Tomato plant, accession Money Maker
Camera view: bottom (45 deg); turntable rotation: 300 degrees
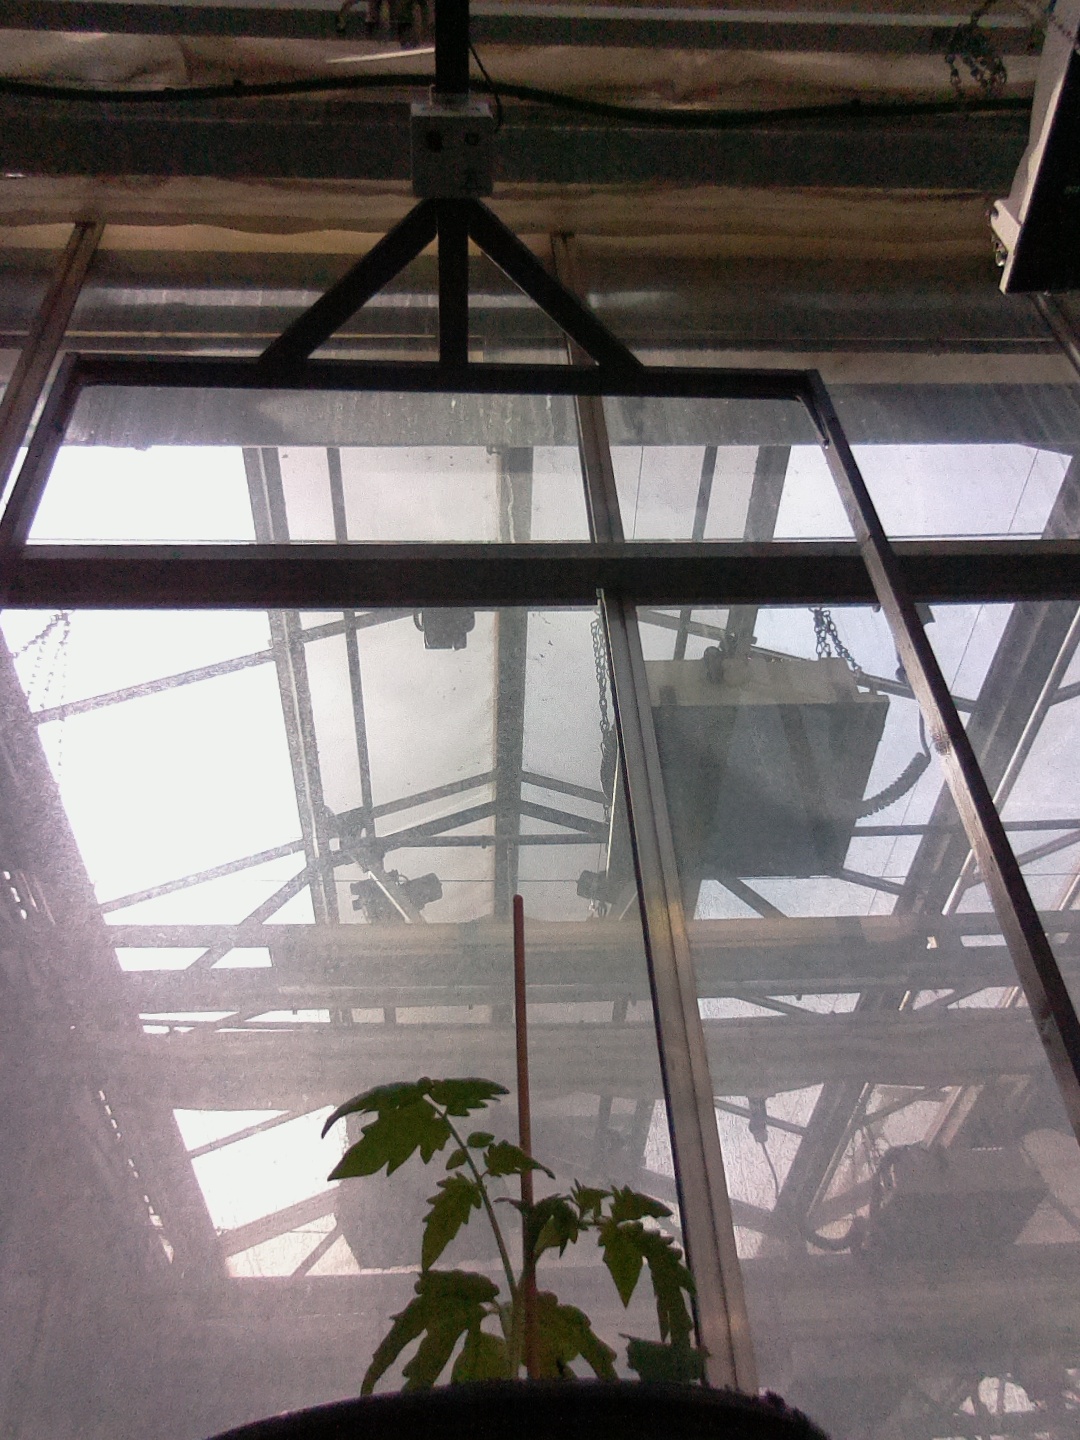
BBCH growth stage 13: 6 of true leaves visible